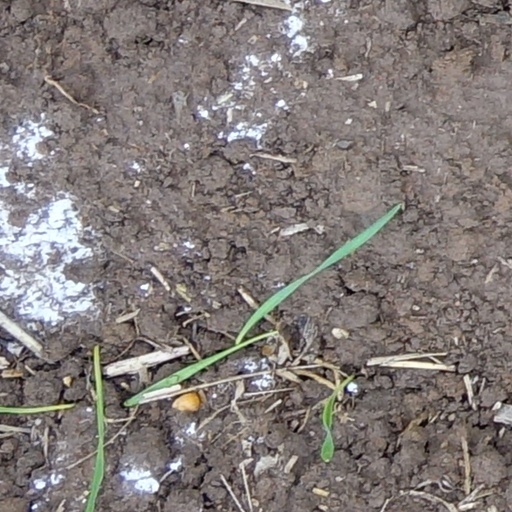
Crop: wheat